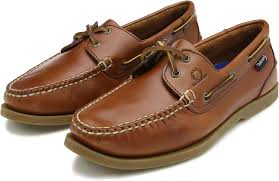
Label: Boat